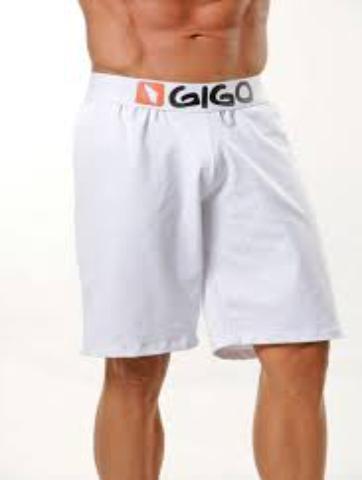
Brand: gigo
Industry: Clothes